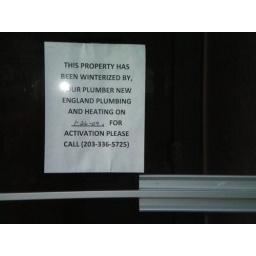
This sign hangs in a window of a store that hasn't been occupied in months.